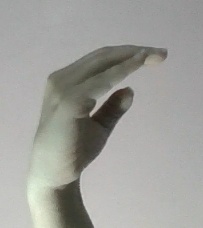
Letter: jeem